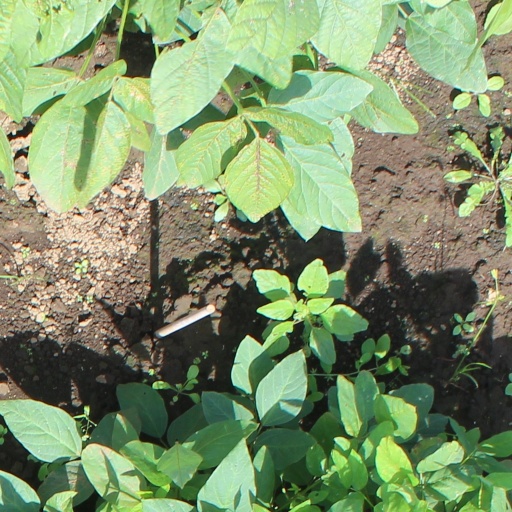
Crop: soybean